Cadillac V8 engine

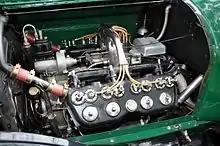
Type 51, 1915

The Type 51 was the first Cadillac V8. Introduced in 1914, it was the standard engine for 1915 Cadillac models. It was a 90° design with an L-head (sidevalve) configuration and was water-cooled. Bore and stroke was , for a total of of displacement. Output was .